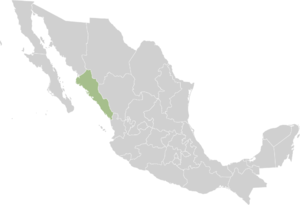
Sinaloa
Sinaloa
Sinaloa er en delstat i det nordvestlige Mexico. Den deler mod nord grænse med den mexicanske stat Sonora, mod nordøst Chihuahua, mod øst Durango og mod syd Nayarit. Vest for Sinaloa ligger Stillehavet og og den Californiske Golf, også kendt som Cortezhavet.